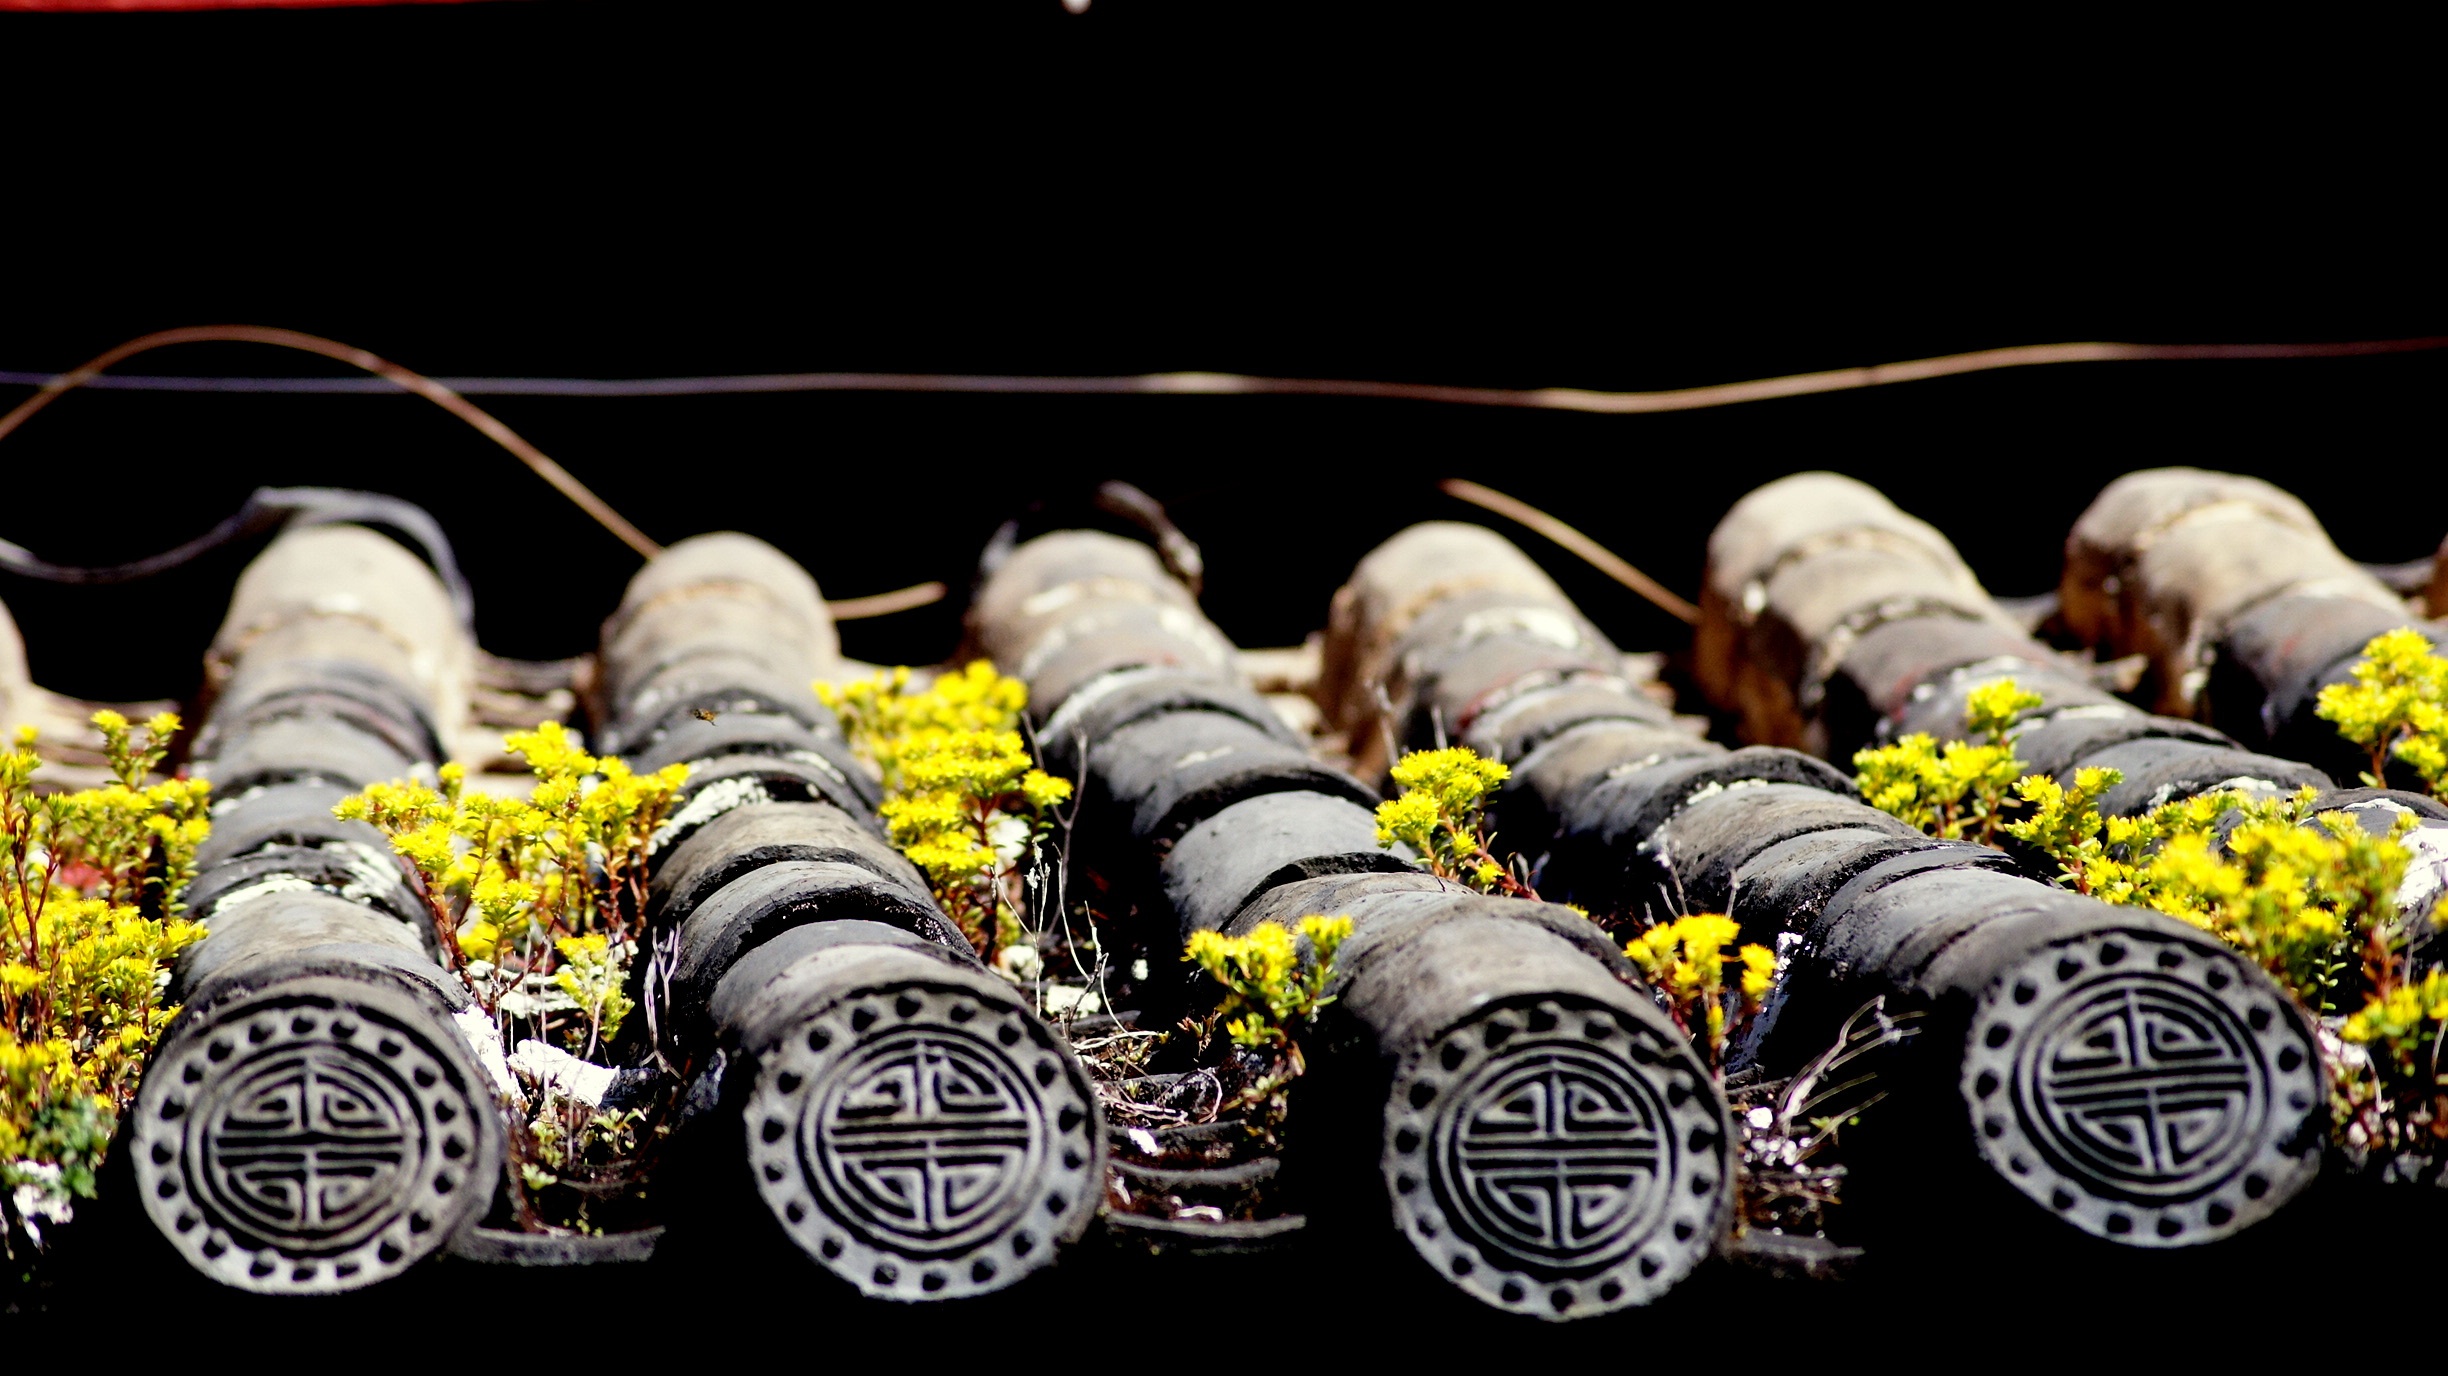
yellow, tire, product